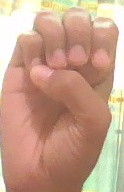
ASL sign: E